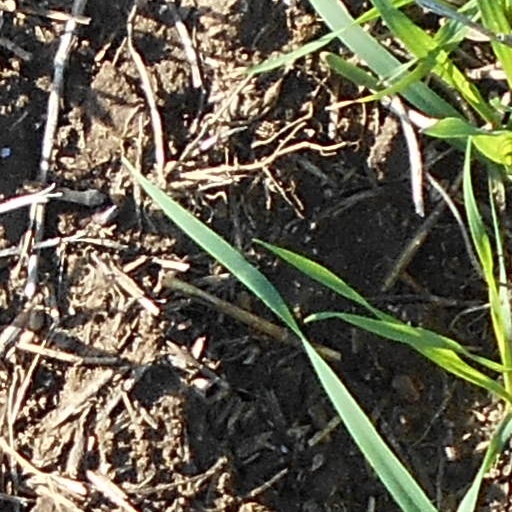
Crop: wheat